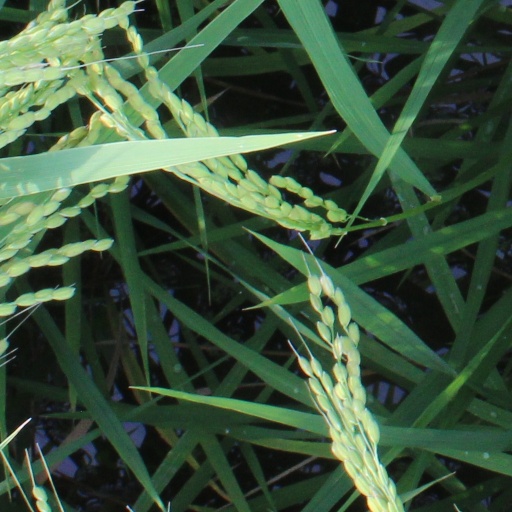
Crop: rice